List of Indian folk dances

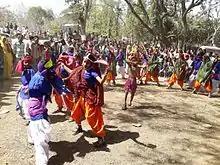
Timli, a Gujarati folk dance performed by Adivasi children in Kaleshwari, Mahisagar

Nati is the traditional dance of Himachal Pradesh's Sirmaur, Kullu and Shimla districts. The dance is listed in "Guinness World Records" as having "the greatest number of people attending and participating in a Nati dance lesson at a single venue".